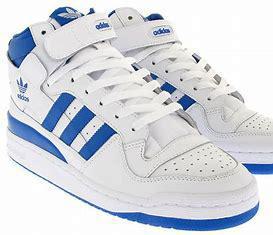
Brand: Adidas
Model: Forum Mid